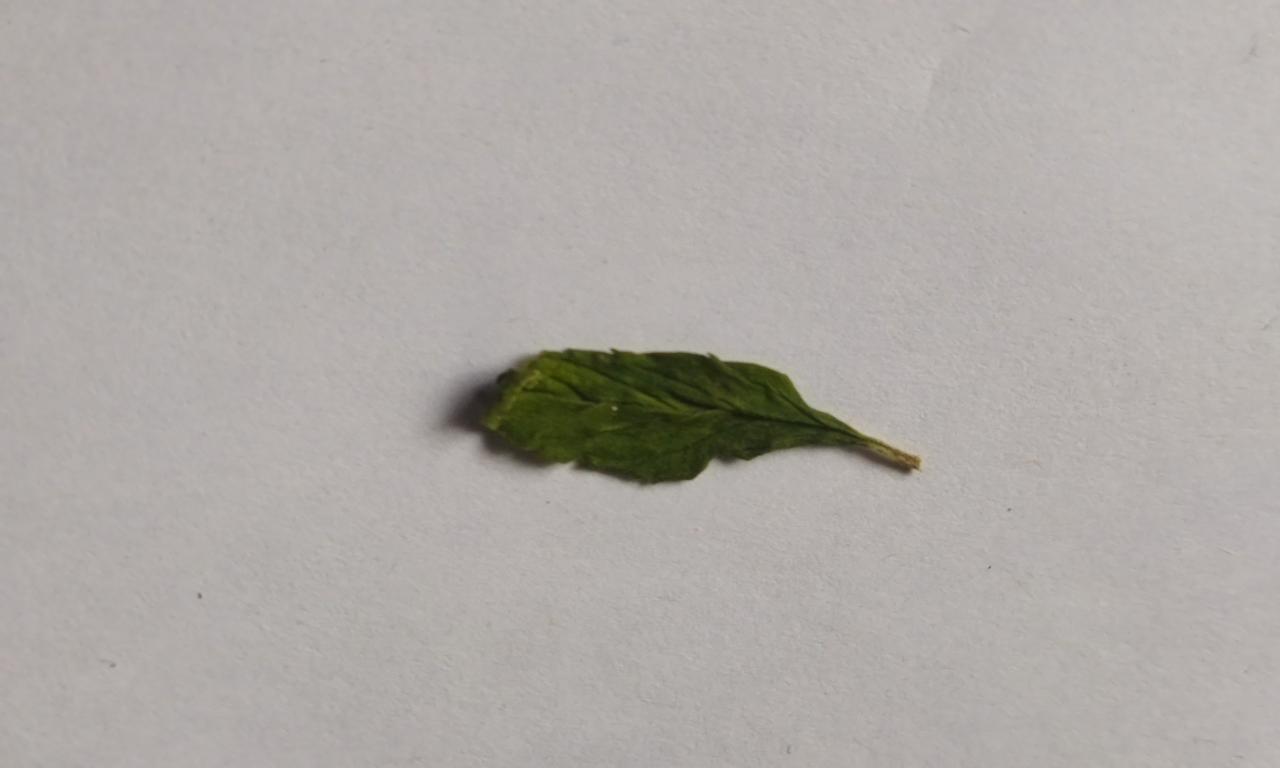
Label: Dried